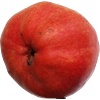
Label: Pear Red 1